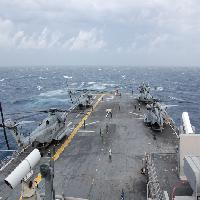
Weather: cloudy or overcast